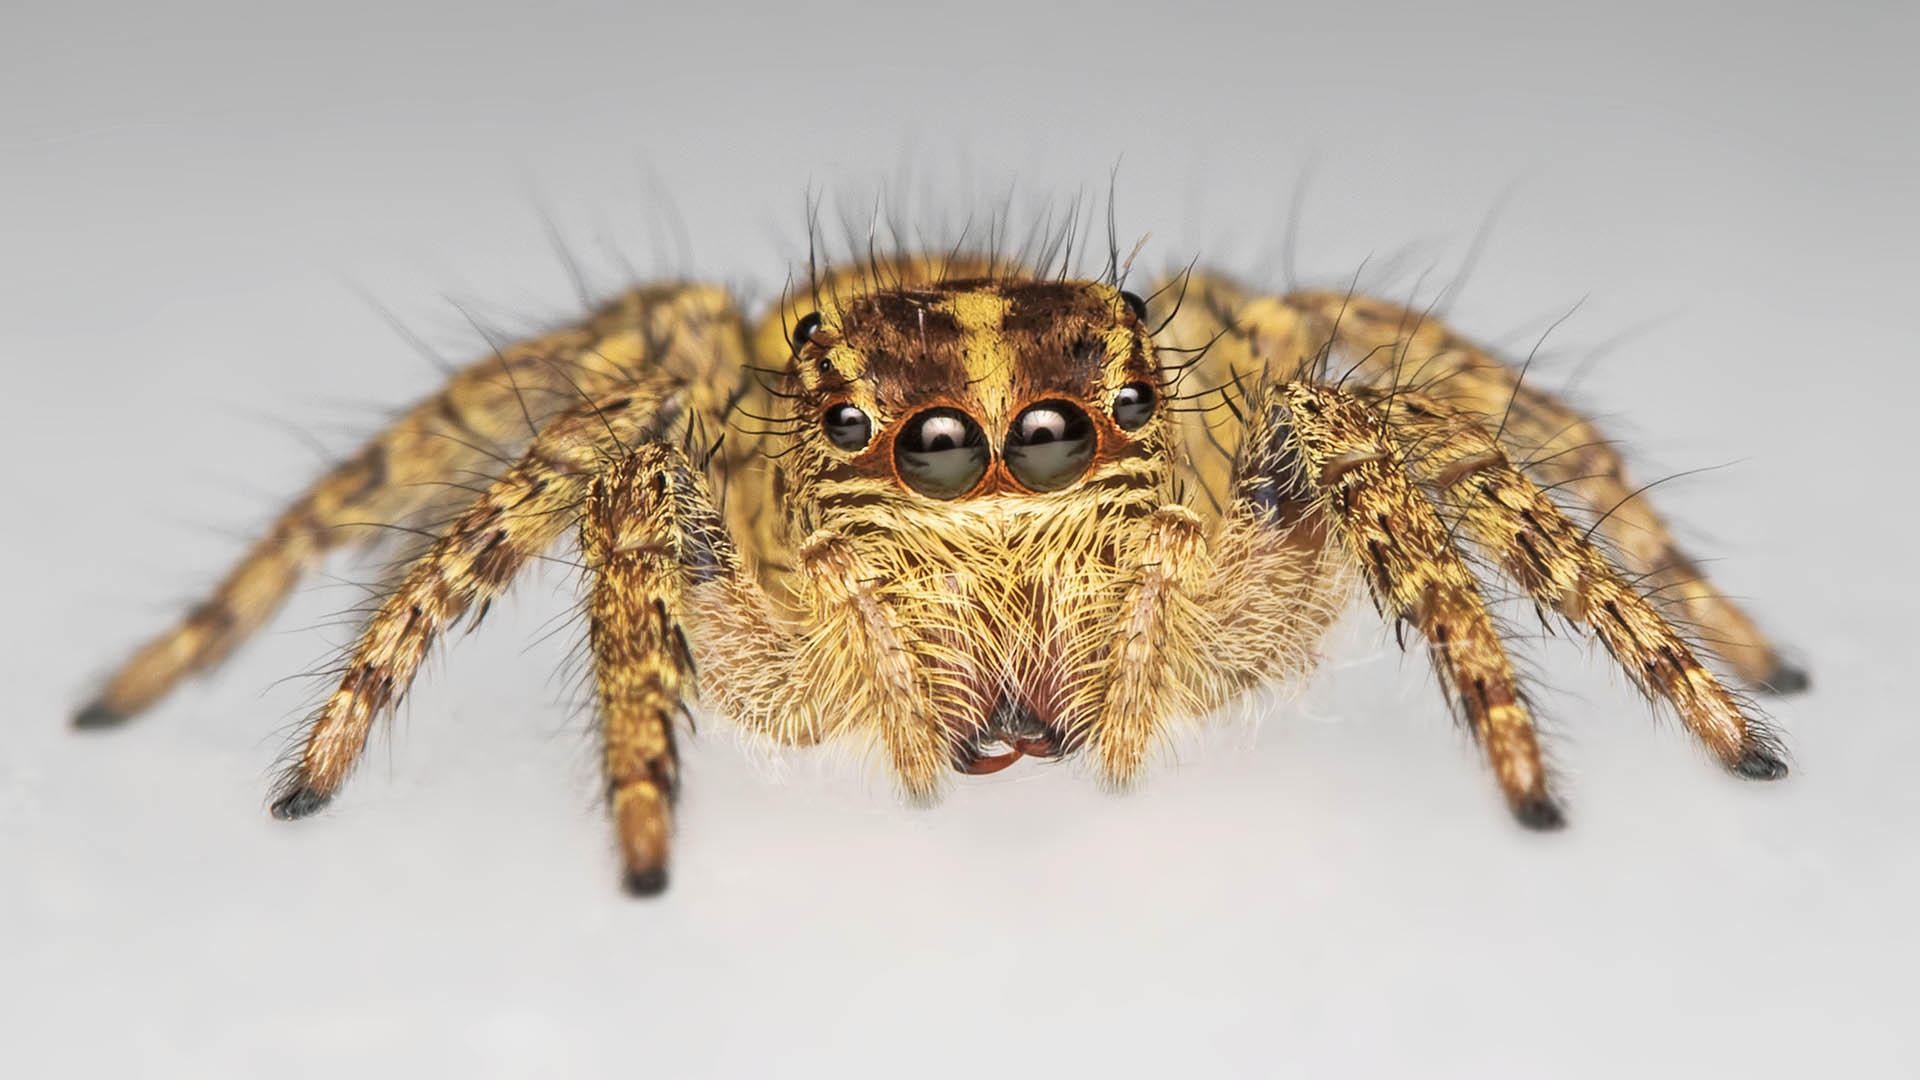
photography, fauna, invertebrate, close up, spider, arachnid, india, arthropoda, arachnida, araneae, chelicerata, araneomorphae, ariansuresh, animalia, saravanastreettnagar, chennai, tamilnadu, opisthothelae, dionycha, jumpingspider, salticoidea, salticidae, heliophaninae, carrhotus, carrhotusviduus, entelegynae, neocribellatae, macro photography, extensiontube31mm, arthropod, yellowjumpingspider, 750d2016img4640, european garden spider, wolf spider, araneus, orb weaver spider